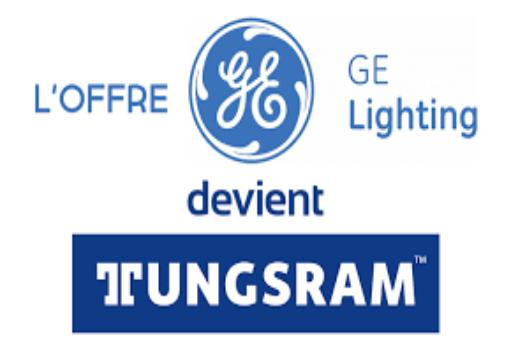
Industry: Necessities